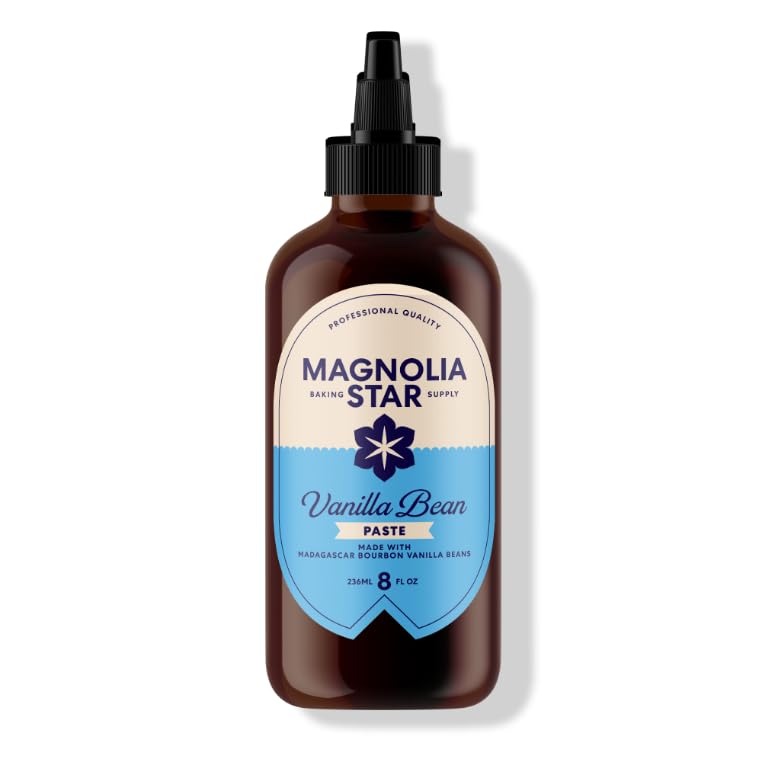
Item Name: Magnolia Star Vanilla Bean Paste, 8 oz (1 Ct), Madagascar Bourbon Beans, Vanilla Paste for Baking, Squeeze Bottle, Non-GMO, Vegan, Gluten-Free, Kosher
Bullet Point 1: Premium Vanilla Bean Paste – Made from hand-selected Madagascar Bourbon Vanilla beans, delivering a rich, creamy flavor. Our professional quality Vanilla Bean Paste for baking is perfect for home bakers and professionals alike.
Bullet Point 2: 1:1 Vanilla Extract Replacement – Use our vanilla paste directly in recipes as a 1:1 substitute for Vanilla Extract. Enhance your cakes, cookies, frostings and more with rich vanilla flavor and vanilla bean specks.
Bullet Point 3: Convenient Squeeze Bottle – Elevate your desserts with the easy-to-use vanilla paste in a squeeze bottle. Drizzle over yogurt, ice cream, waffles, and more, or mix into recipes as a 1:1 subsitute for vanilla extract without the mess.
Bullet Point 4: Additive-free, Non-GMO, Vegan & Gluten-Free – Certified Kosher, and made with all natural ingredients, our vanilla bean paste is free from GMOs, gluten, and animal products.
Bullet Point 5: Versatile Baking Essential – Vanilla is the backbone of baking. From ice cream to gourmet desserts and more, our Vanilla Bean Paste is the best choice for adding rich vanilla flavor and vanilla bean specks to all of your recipes without the mess. Add a little, or a lot!
Product Description: Indulge in the rich flavor of pure vanilla with Magnolia Star Vanilla Bean Paste, the essential ingredient for anyone looking to elevate their baking. Made from Madagascar Bourbon Vanilla beans, this rich vanilla paste for baking is a must-have for every kitchen. Whether you're a home baker or a professional, the convenience of our squeeze bottle design makes it easy to measure and drizzle just the right amount of Vanilla Bean Paste without the mess. Our Vanilla Bean Paste provides a rich, creamy flavor and vanilla bean specks for all your baking needs. It's the perfect 1:1 replacement for vanilla extract in baking. From cookies and cakes to gourmet desserts like crème brûlée, this versatile Vanilla Bean Paste enhances the taste and presentation of every dish. Plus, its Non-GMO, Gluten-Free, and Vegan, so you can indulge in your favorite recipes knowing you’re using a product that's all natural, additive-free and meets the highest quality standards. Perfect for both everyday use and special occasions, our vanilla paste transforms your creations into irresistible treats. Try it in everything from vanilla ice cream and sauces to breakfast favorites like yogurt, coffee, oatmeal and waffles. Upgrade your baking with the rich, sophisticated flavor of Magnolia Star Vanilla Bean Paste, crafted from the finest vanilla beans and designed for the modern baker who values both quality and convenience. Whether you’re creating an elaborate dessert or simply adding flavor to your morning routine, this paste ensures great results every time.
Value: 8.0
Unit: Fl Oz

Price: 11.98